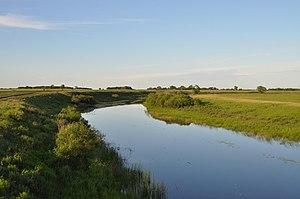
Le Tchoulym est une rivière de Russie qui coule dans l'oblast de Novossibirsk, au sud-est de la Sibérie occidentale. C'est l’affluent principal du lac Tchany.